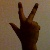
The image shows a hand gesture representing the number 3 in Indian Sign Language.